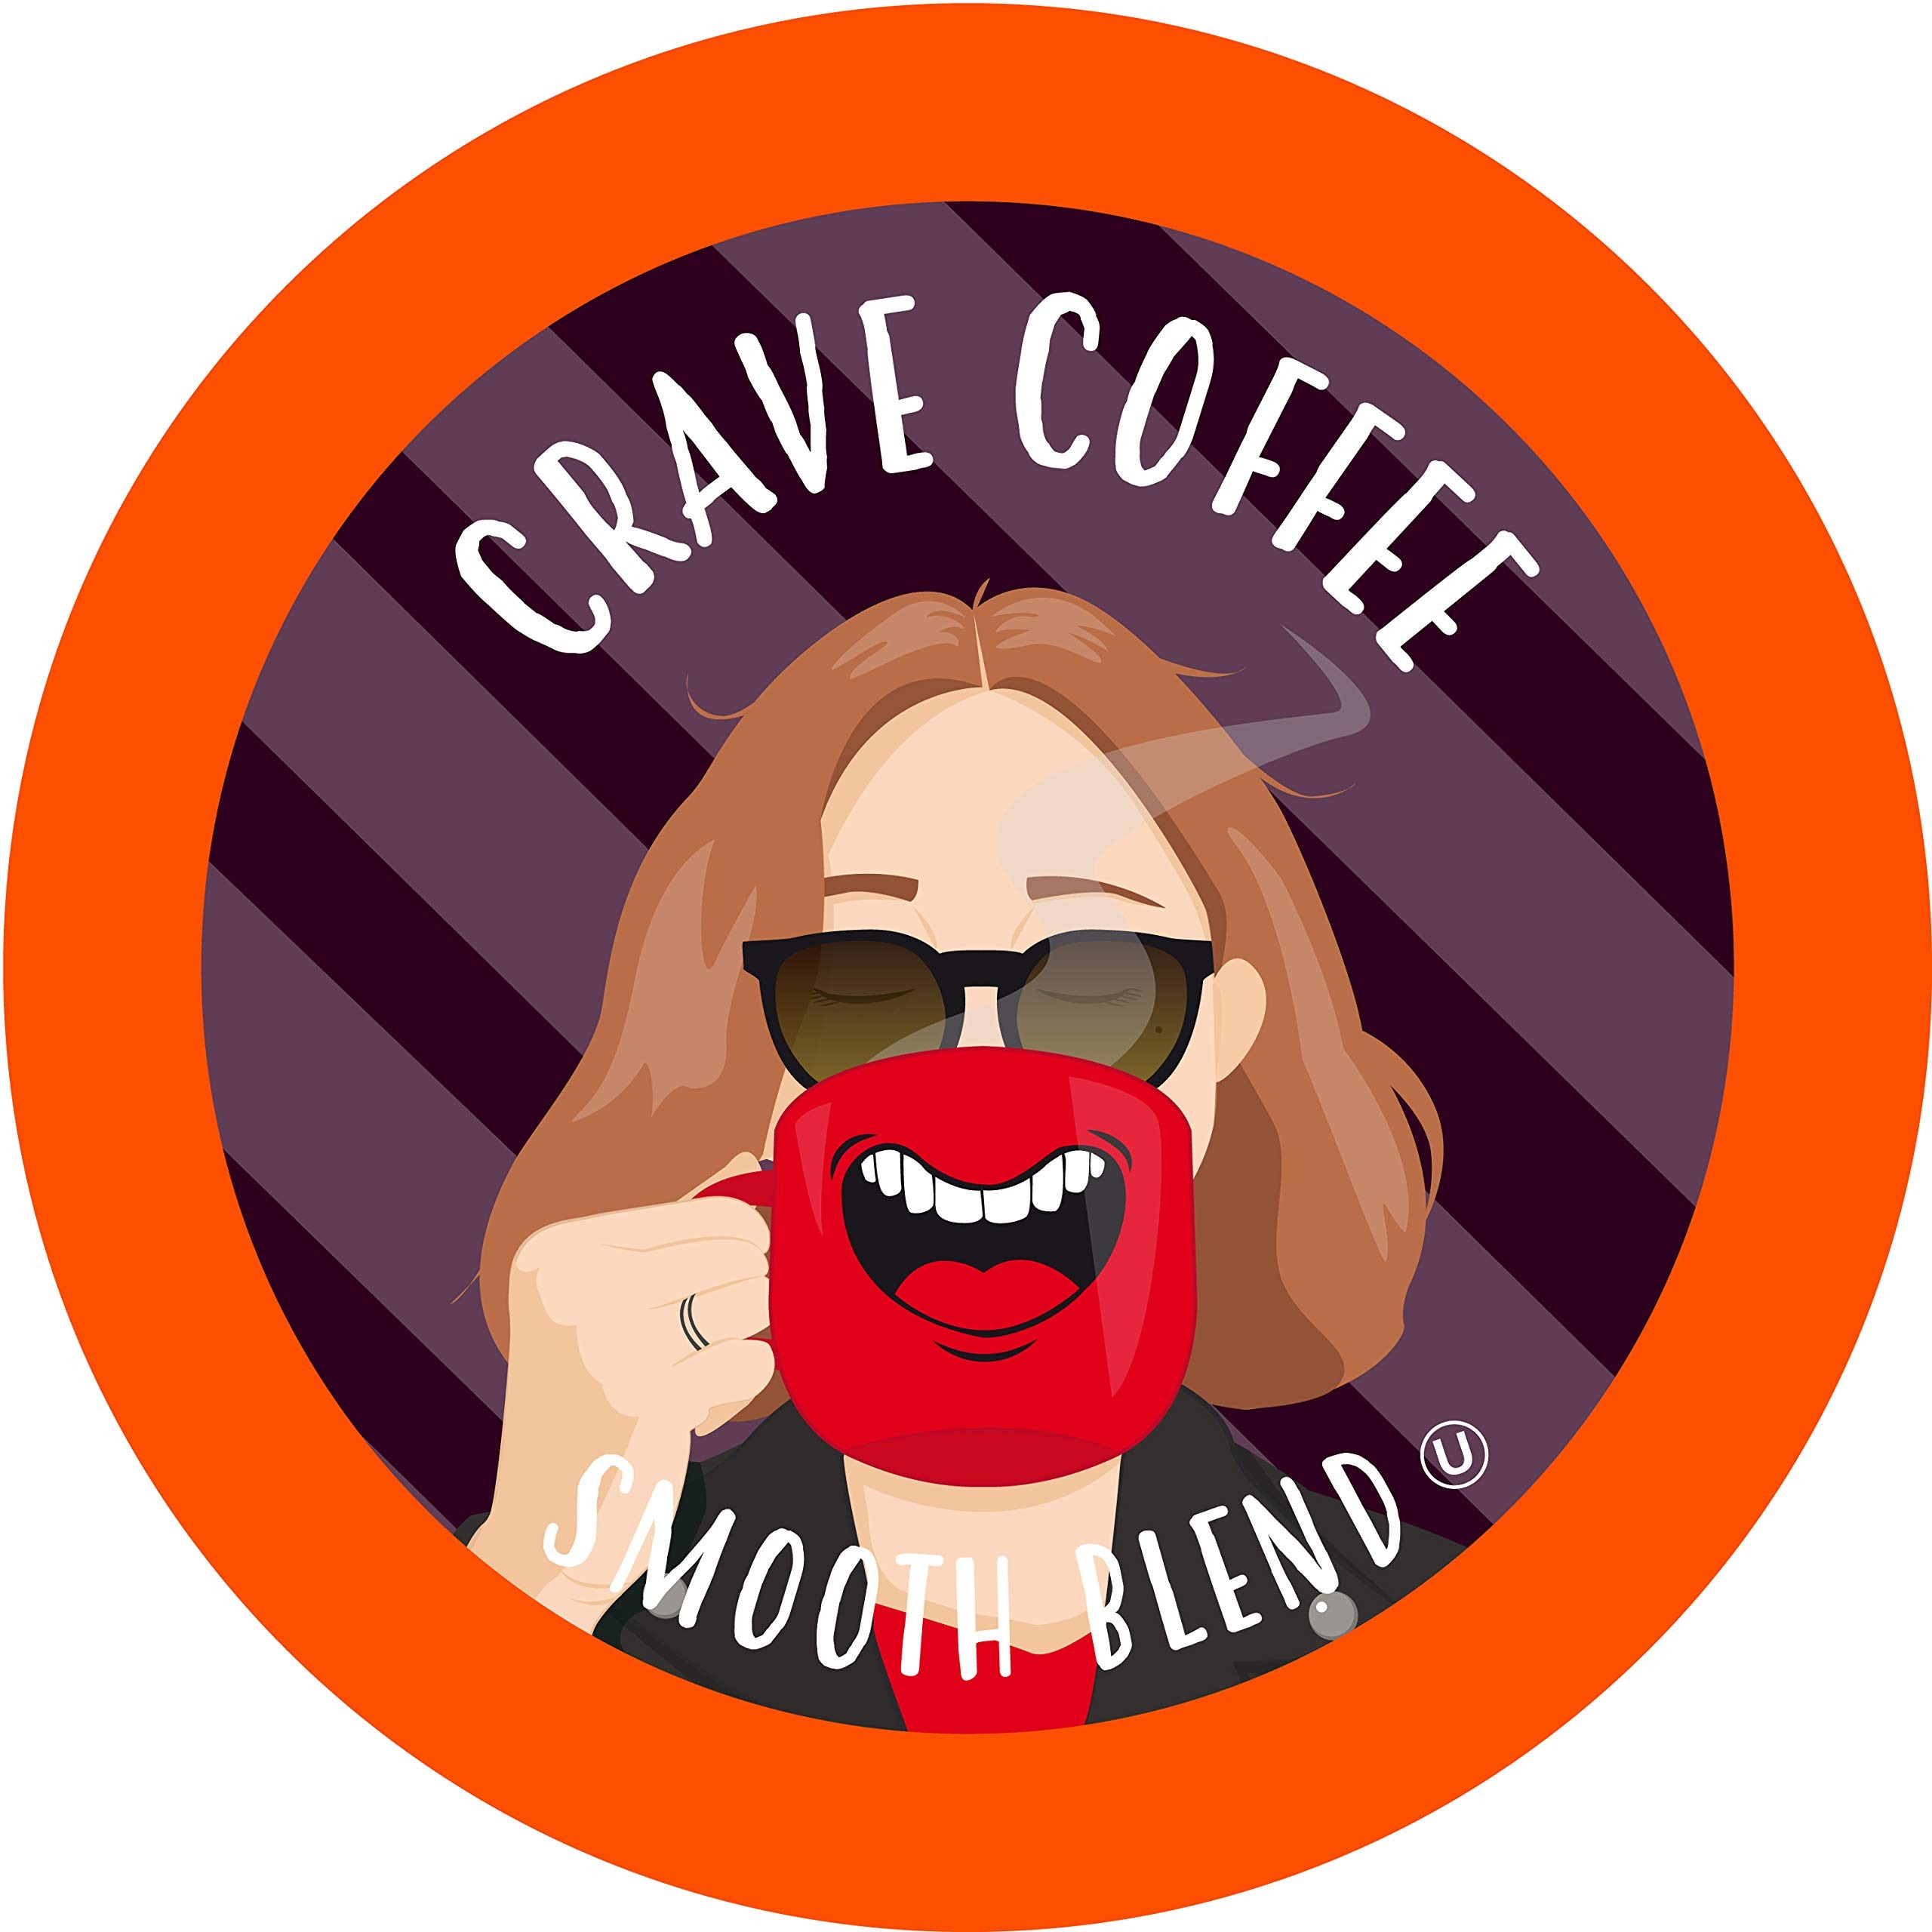
Item Name: Crave Beverages Beverage Smooth Blend - Colombian, Medium Roast Coffee Pods, for Keurig K Cup Brewers, 40 Count
Bullet Point 1: The Crave family of coffee has expanded to now include 4 deliciously perfect traditional roast coffees. The same roasters that brought you the ever popular Crave Flavored Coffee now have even more to offer!
Bullet Point 2: Whether you like your coffee sweet and light or take it black, Crave Smooth Blend is the coffee you're looking for. With its mild sweet aroma, low acidity and never-bitter qualities, this is just a straight up great cup of coffee.
Bullet Point 3: All Crave Coffee Pods are made from recyclable materials, so check your local recycling regulations and help out our planet if you can!
Bullet Point 4: Crave Beverages is Kosher certified and compatible with Keurig K-Cup Brewers, including 2.0.
Bullet Point 5: Crave Beverages is not affiliated, endorsed, or related with Keurig Dr Pepper Inc.
Value: 40.0
Unit: Count

Price: 23.4